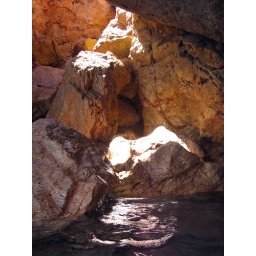
A cave in the Yellow stones beach (North of Morocco)